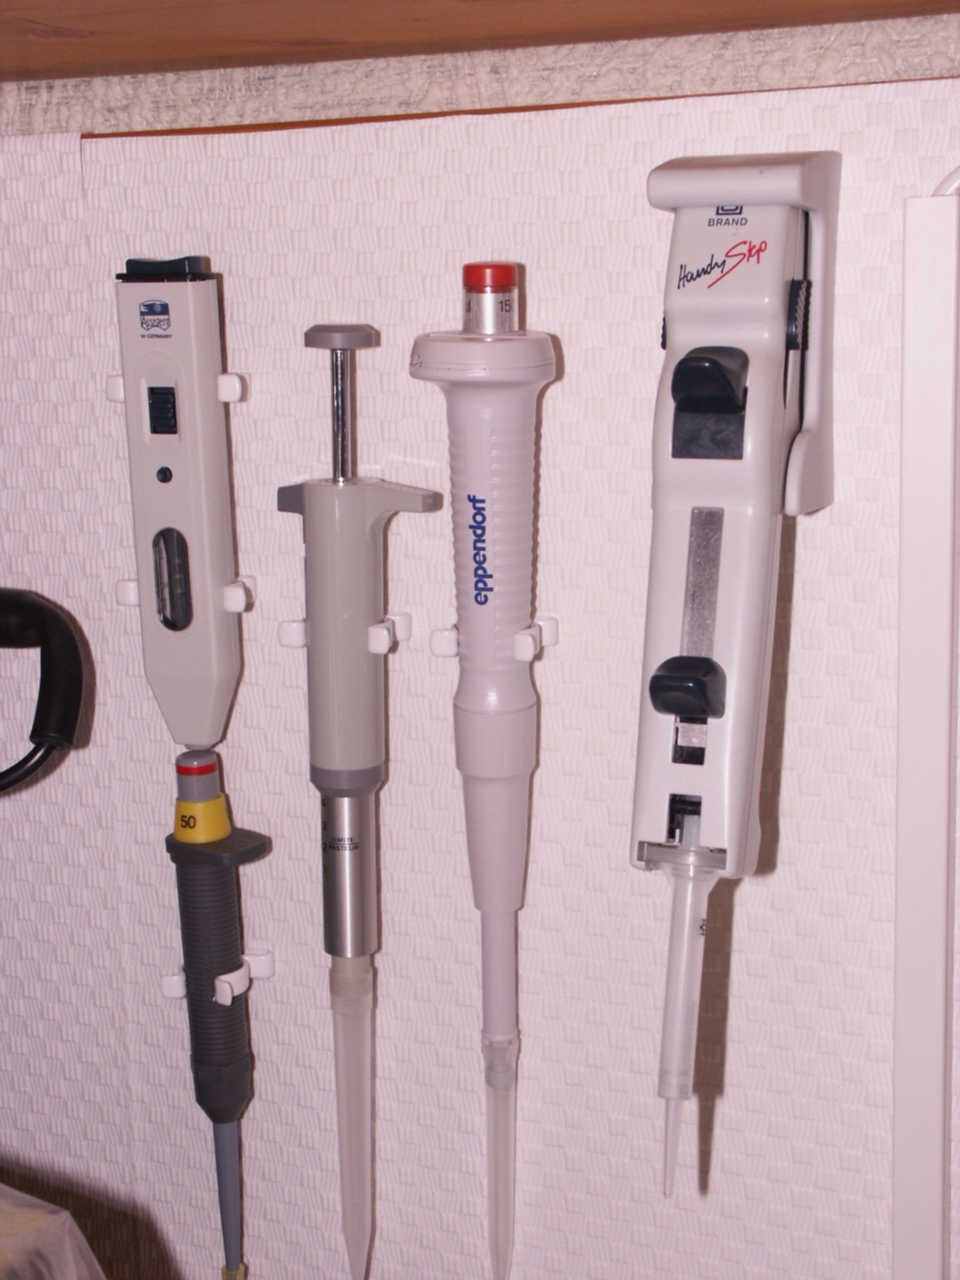
Air displacement pipettes
Specialty: laboratory science / research labs
Image credit: R G from siehe oben, Bayern